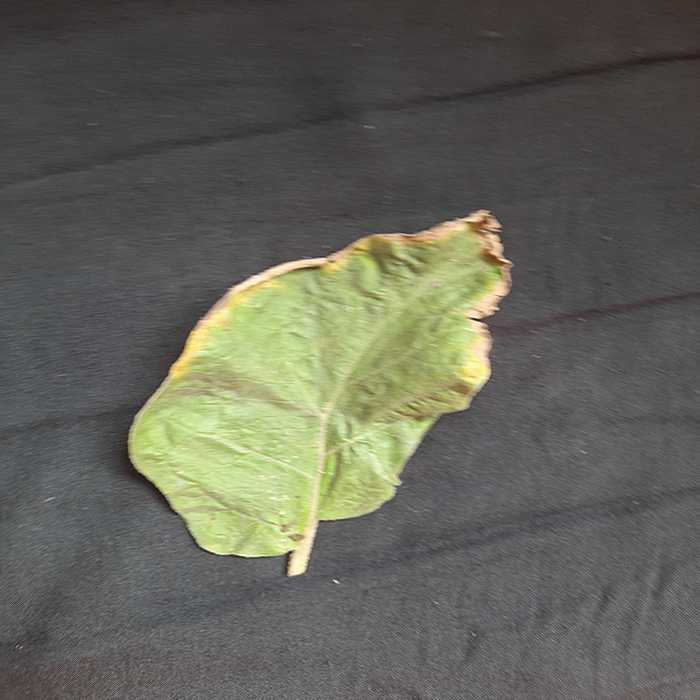
Plant: Eggplant
Label: Eggplant begomovirus